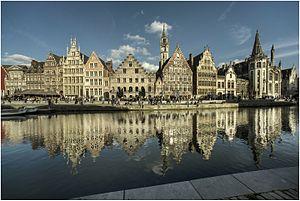
Le Graslei, haut-lieu touristique de la ville de Gand en Belgique, est un alignement de maisons d'époques et de styles divers, dont l’authenticité est variable, sur la rive droite de la Lys. La plus ancienne façade est romane, certaines de ces maisons ont vu leur façade refaite aux XVIIᵉ et XVIIIᵉ siècles, d'autres ont fait l’objet de restaurations parfois hardies effectuées au début du XXᵉ siècle, en vue de l’exposition universelle de 1913.